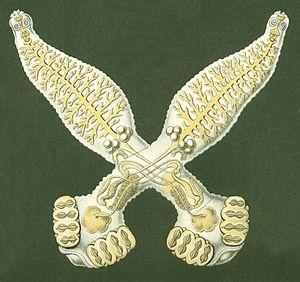
Diplozoon paradoxum est une espèce de monogènes, un groupe de vers plats. C'est l'unique espèce de son genre, Diplozoon, et de sa famille, celle des Diplozoidae et son cycle de vie est particulièrement remarquable. On trouve ce parasite fixé sur les branchies de poissons cyprinidés, dans les eaux douces d'Asie et d'Europe.